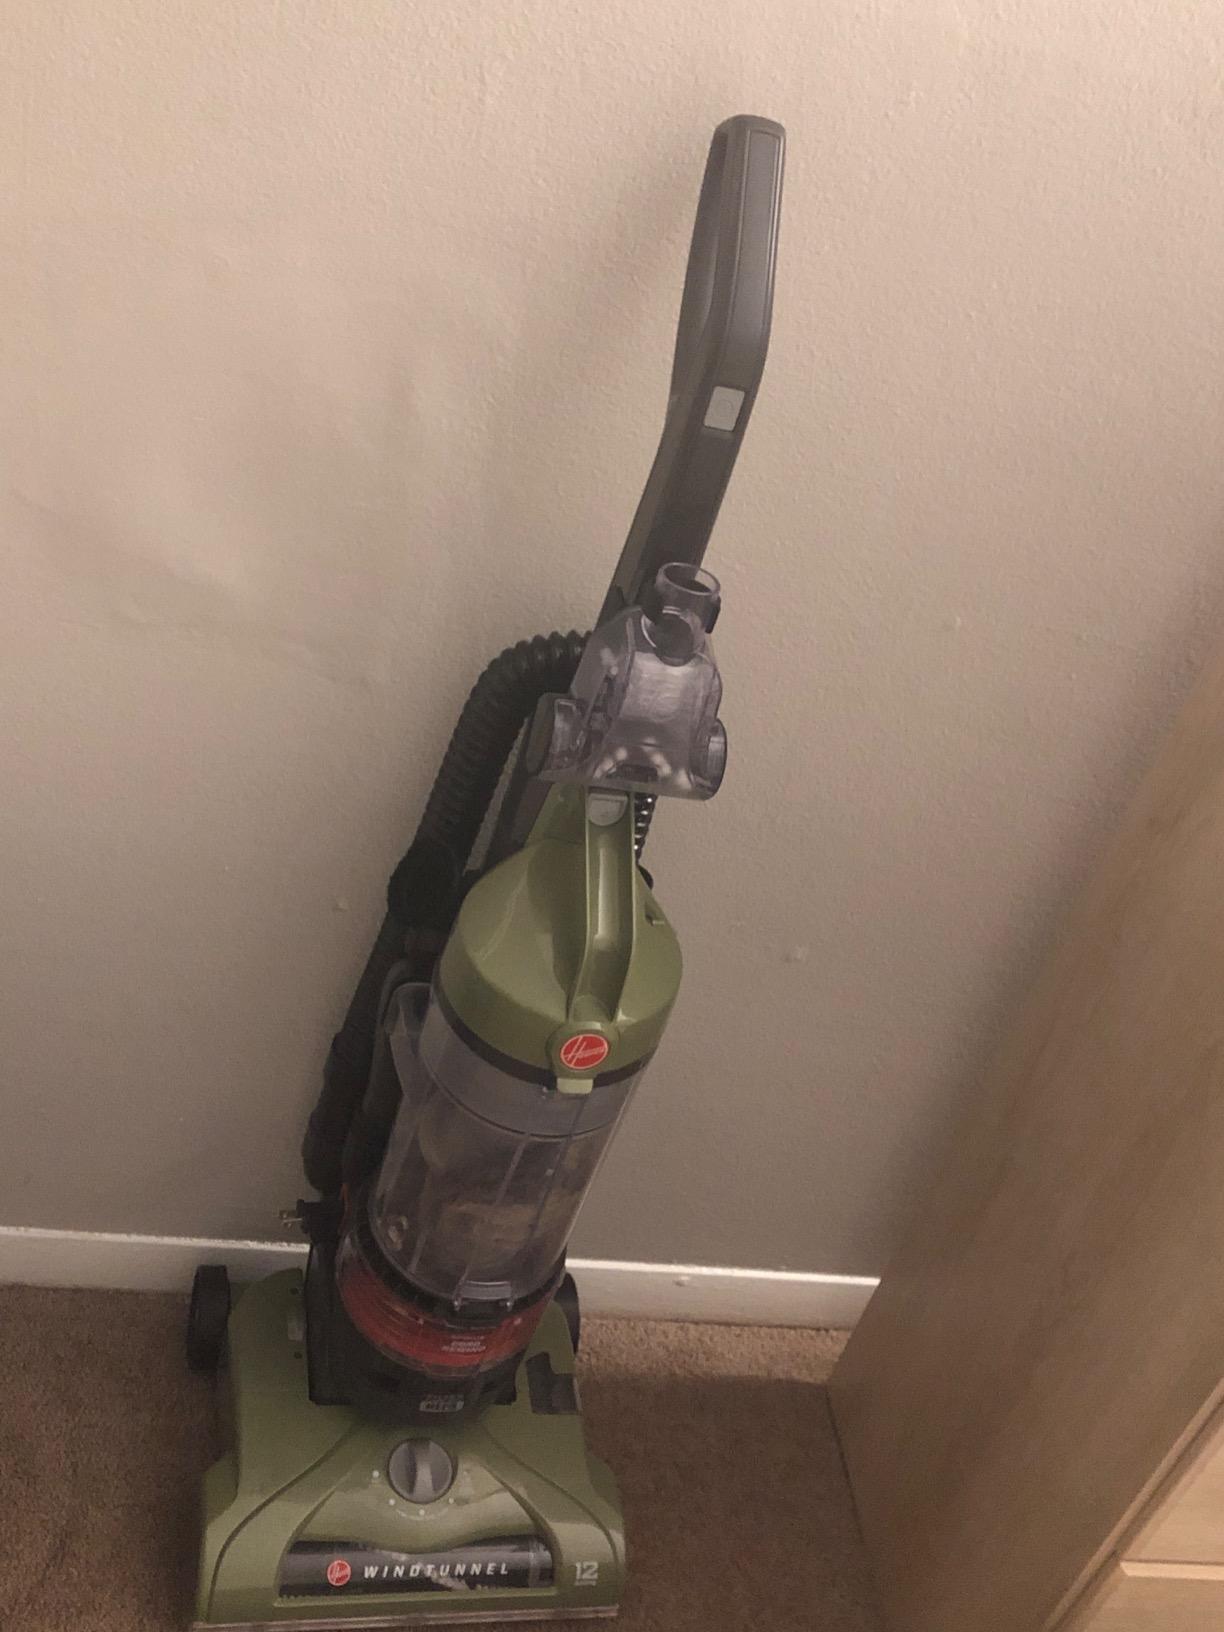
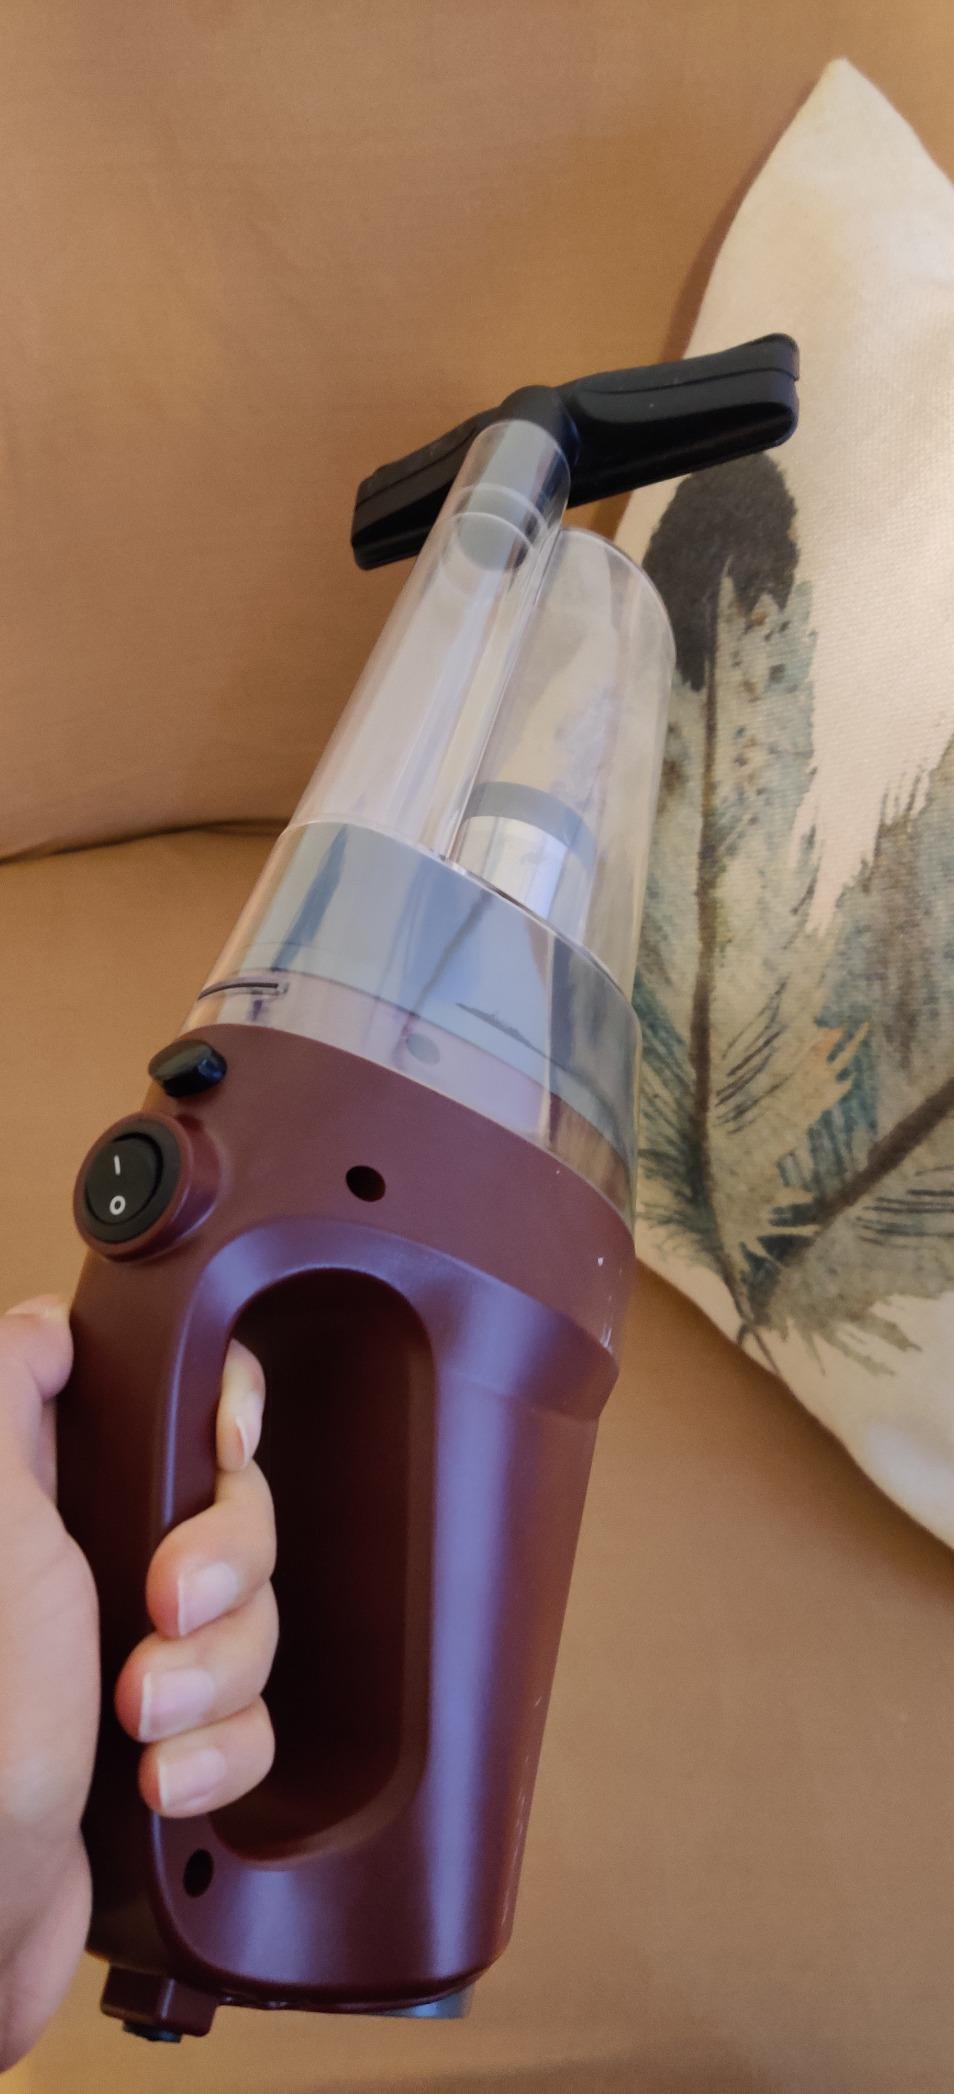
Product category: items_vacuum
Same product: no